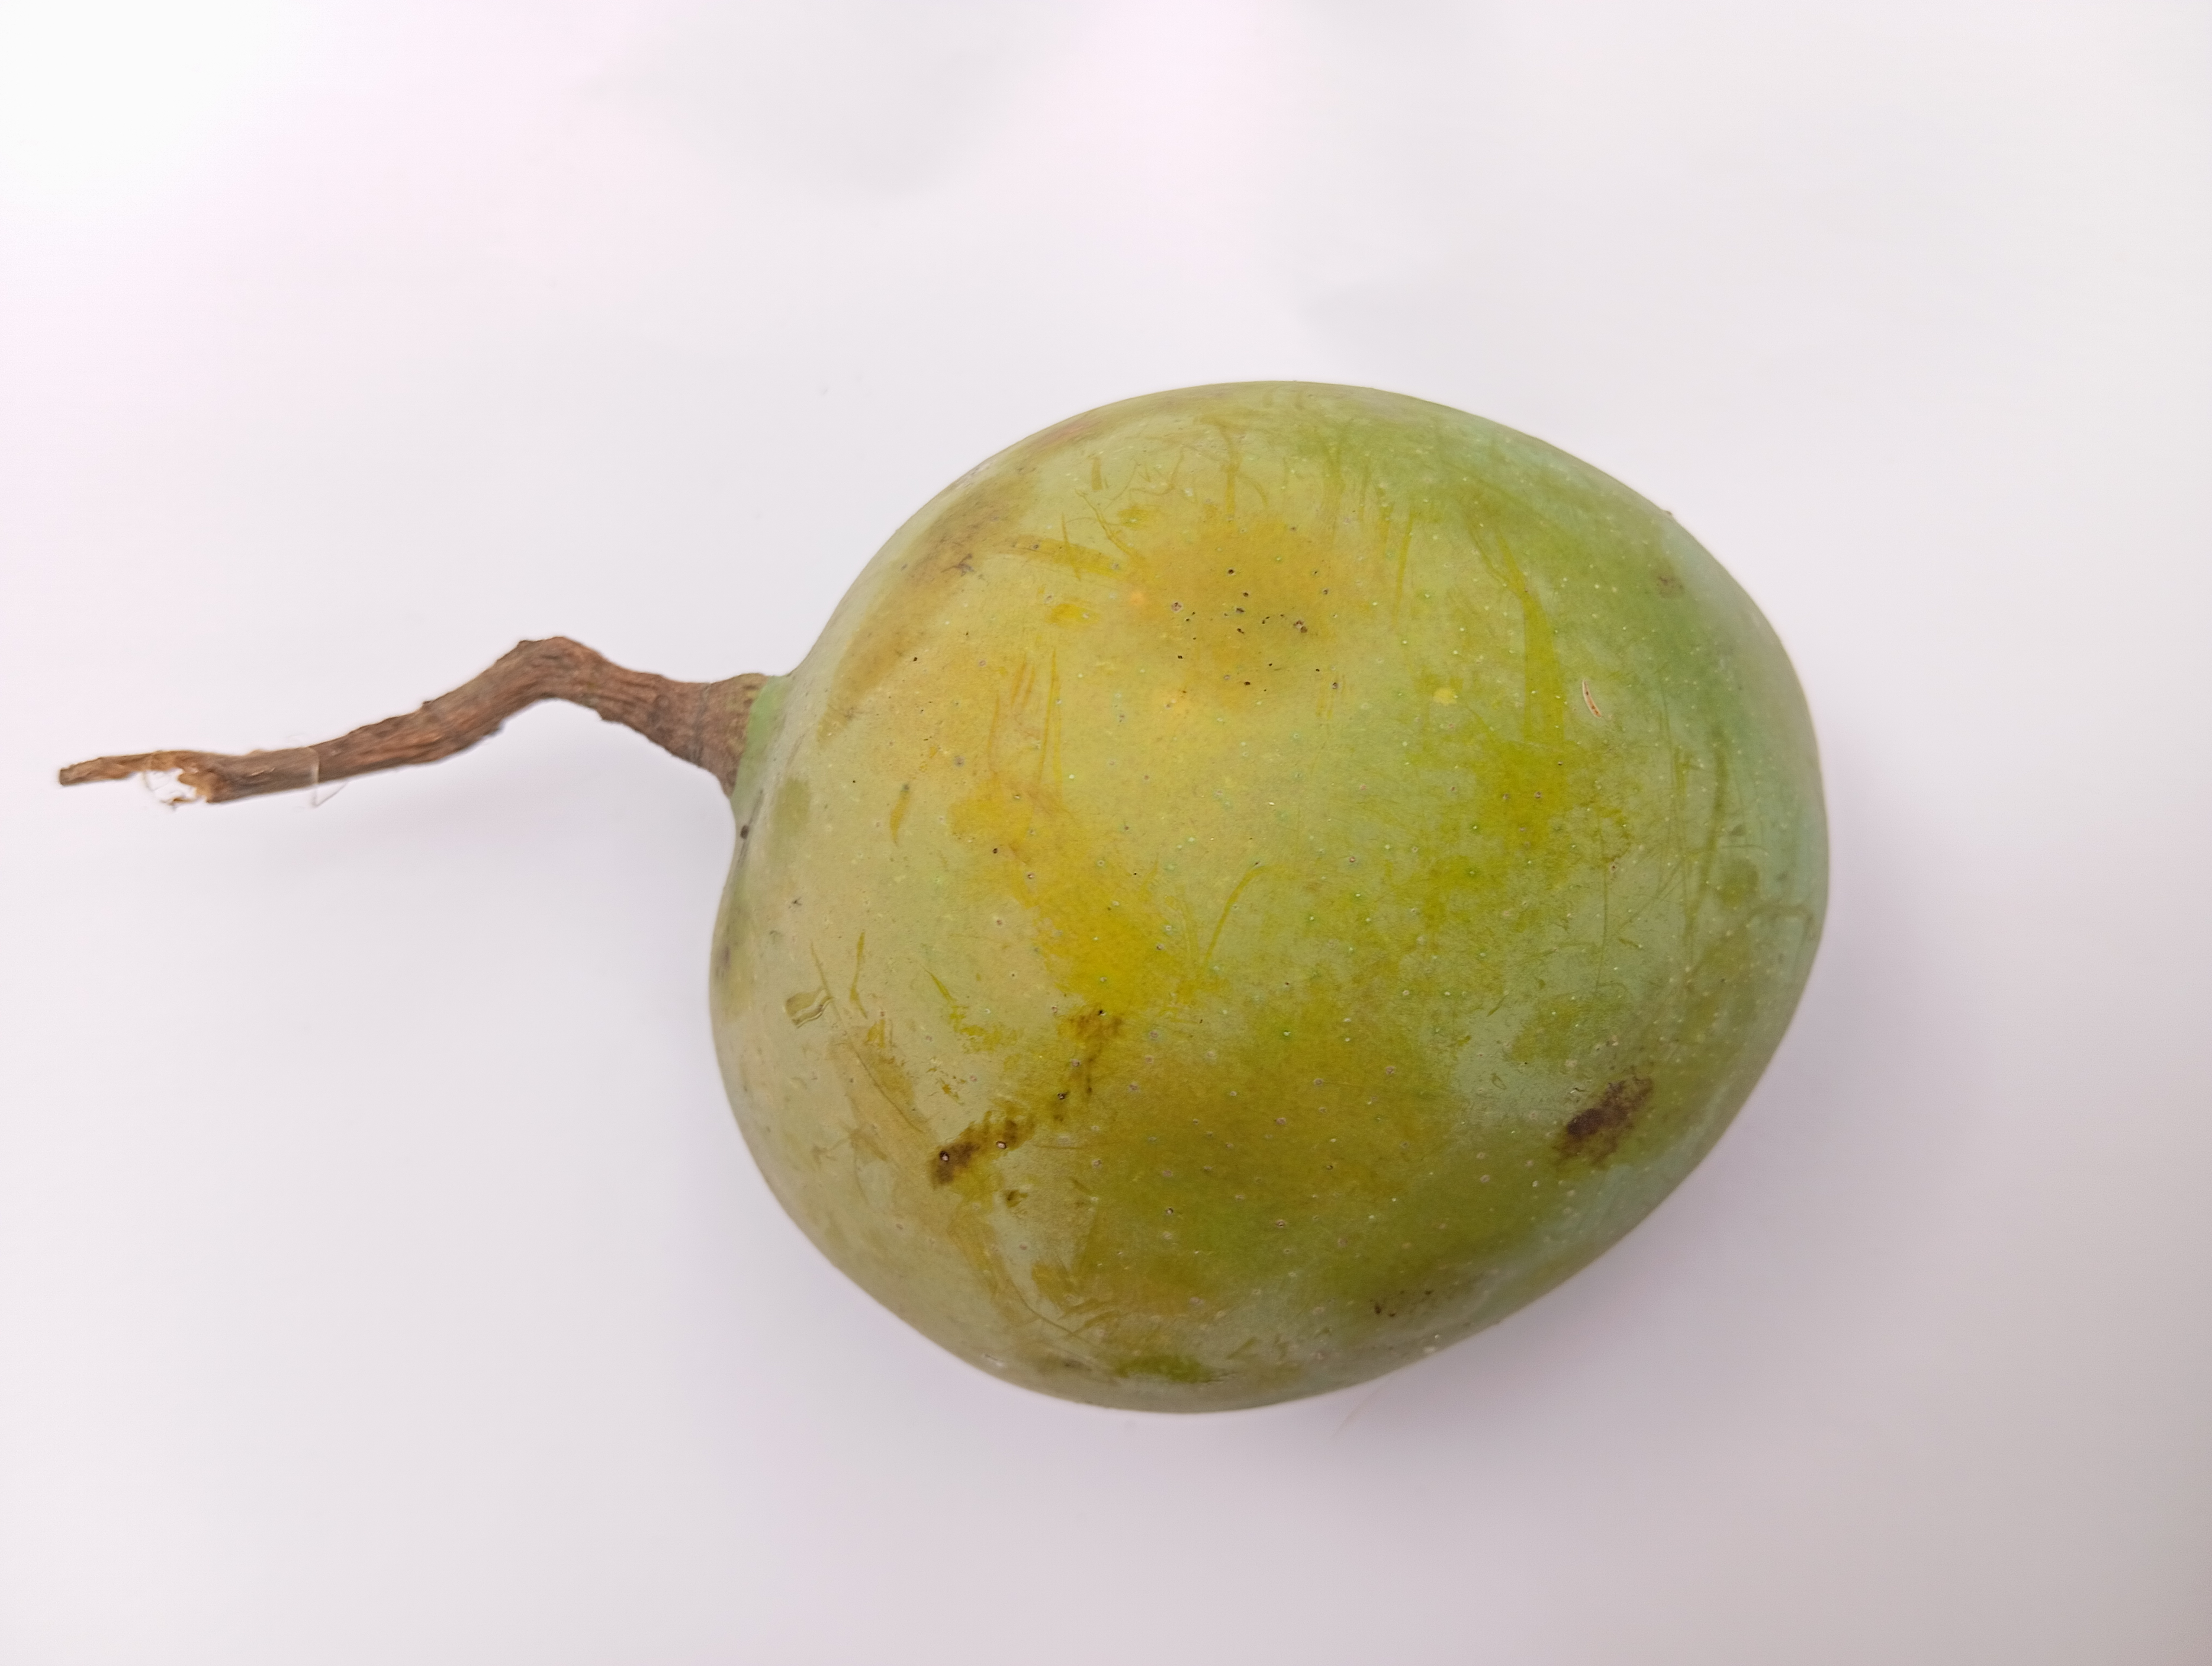
Mango variety: GobindoBhog